Dreaming Out Loud (film)

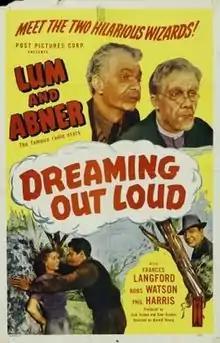

Dreaming Out Loud is a 1940 American film based on the radio series "Lum and Abner", directed by Harold Young starring Chester Lauck and Norris Goff. It is also known as Money Isn't Everything.